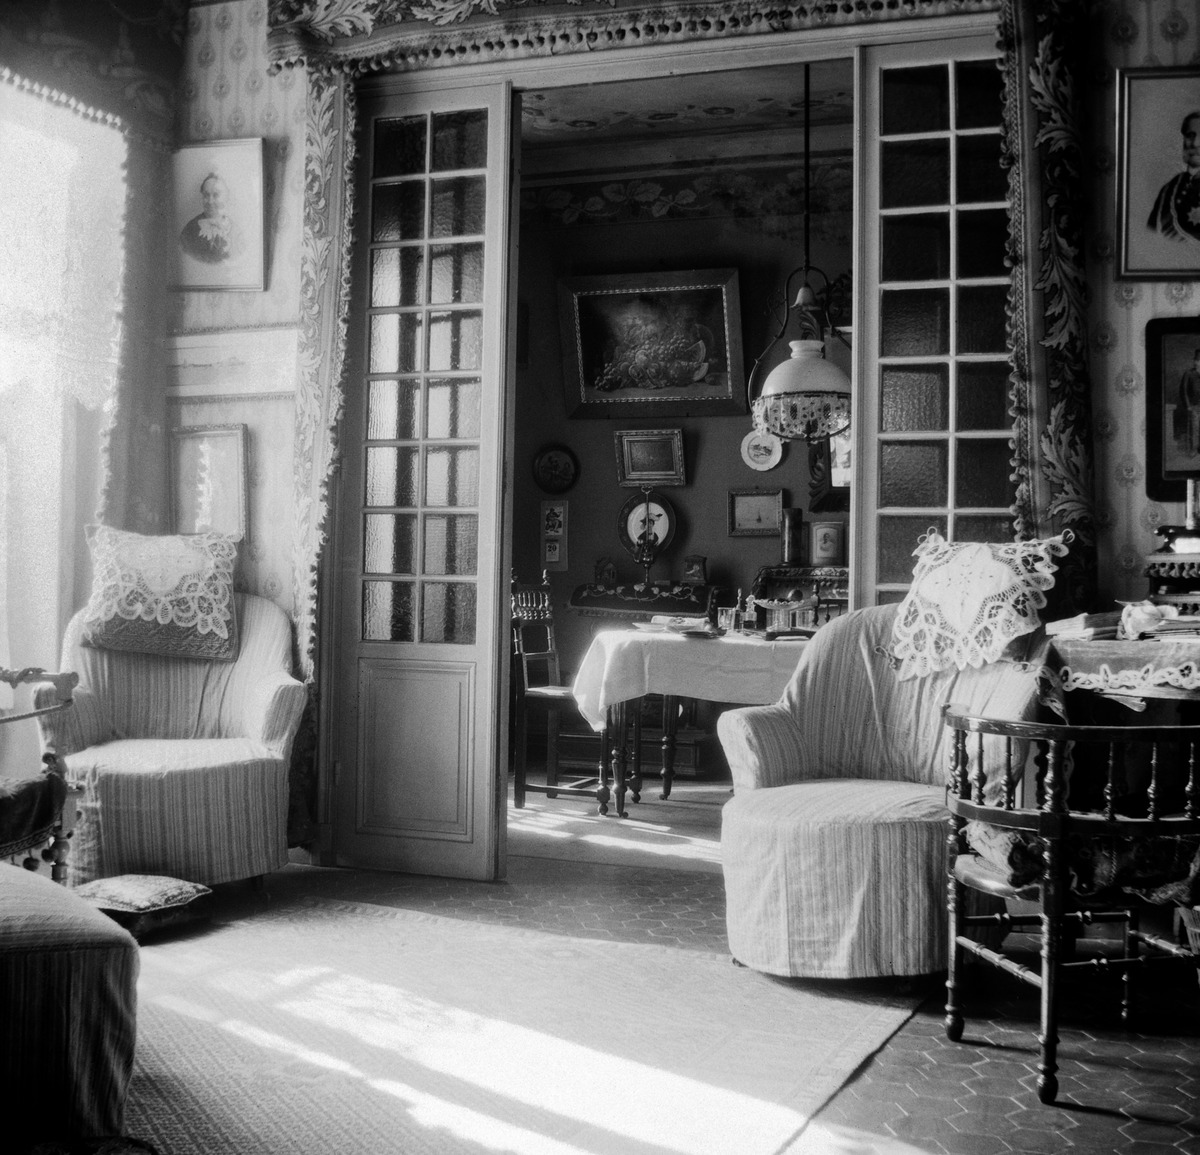
Interiöörikuva Promenade des Anglais'lla Nizzassa sijainneesta huoneistosta, jossa valokuvaaja Constantin Grünberg asui teini-ikäisenä äitinsä Eugenie Grünbergin kanssa
sisällön kuvaus: Interiöörikuva Promenade des Anglais'lla Nizzassa sijainneesta huoneistosta, jossa valokuvaaja Constantin Grünberg asui teini-ikäisenä äitinsä Eugenie Grünbergin kanssa. mustavalkoinen
Kuvaaja: Grünberg, Constantin, valokuvaaja
Ajankohta: kuvausaika 1900-luvun alku
Aiheet: sisustus, nojatuolit, tapetit, pöydät, taideteokset, maalaukset